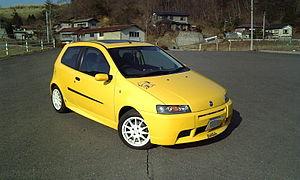
La Fiat Punto HGT Abarth, est une voiture sportive dérivée de la version Punto HGT, produite par le constructeur italien Fiat entre 2000 et 2003. Elle a surtout été créée pour satisfaire à l'homologation par la FIA en groupe A de la version course baptisée Fiat Punto Abarth S1600 qui oblige le constructeur à ce que la voiture soit en vente sur route et produite en un nombre minimal d'exemplaires.